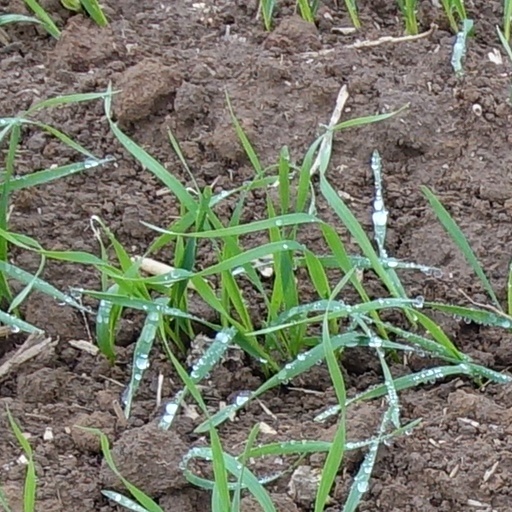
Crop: wheat